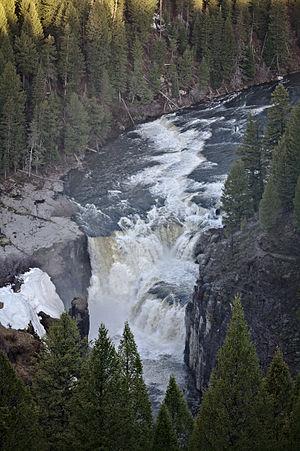
Les chutes Lower Mesa, en anglais Lower Mesa Falls sont des chutes d'eau des États-Unis situées dans l'Idaho, sur la rivière Henrys Fork, un affluent de la rivière Snake. Elles mesurent 20 mètres de hauteur.